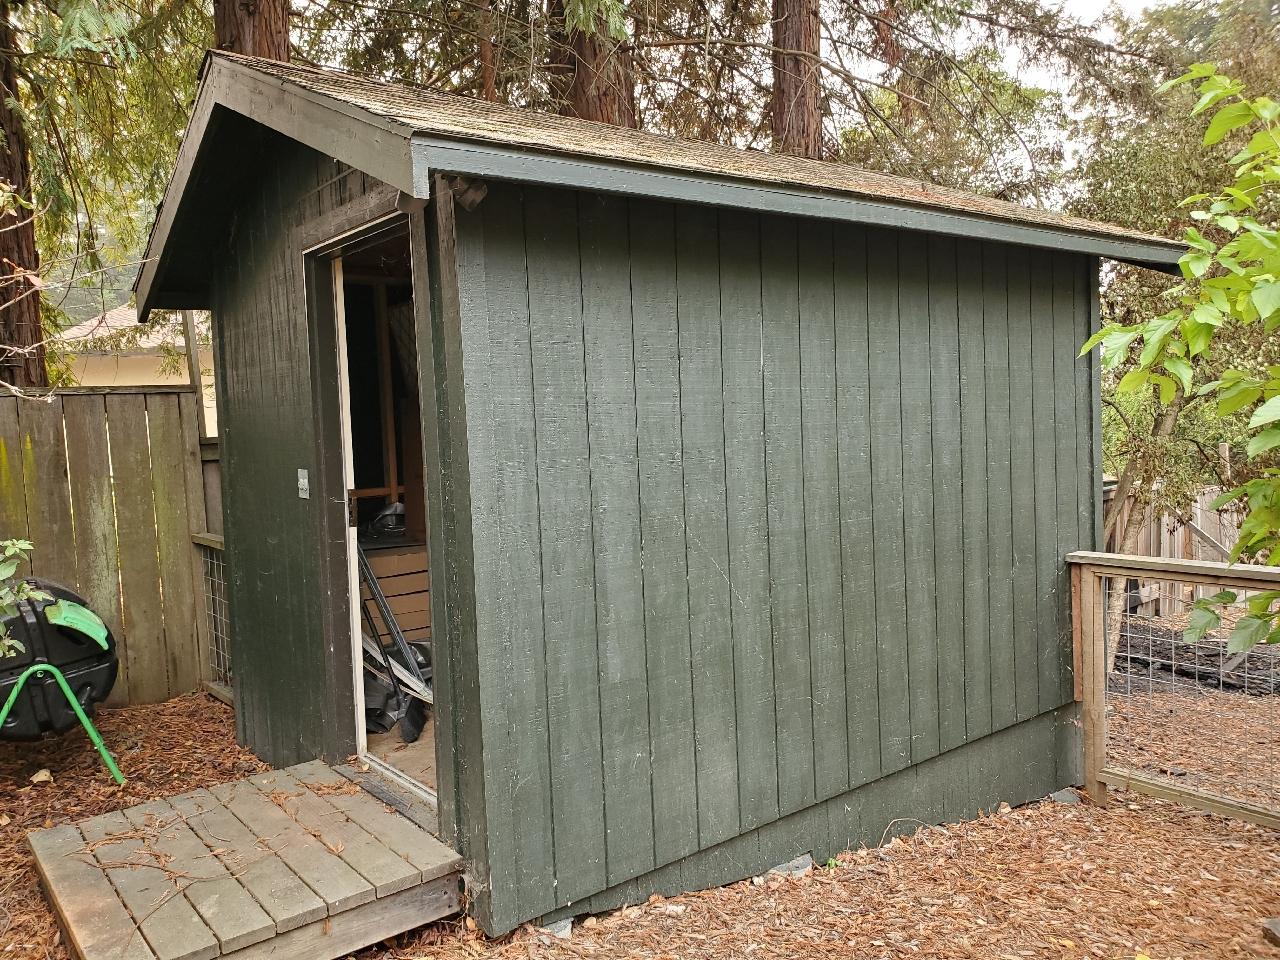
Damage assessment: affected